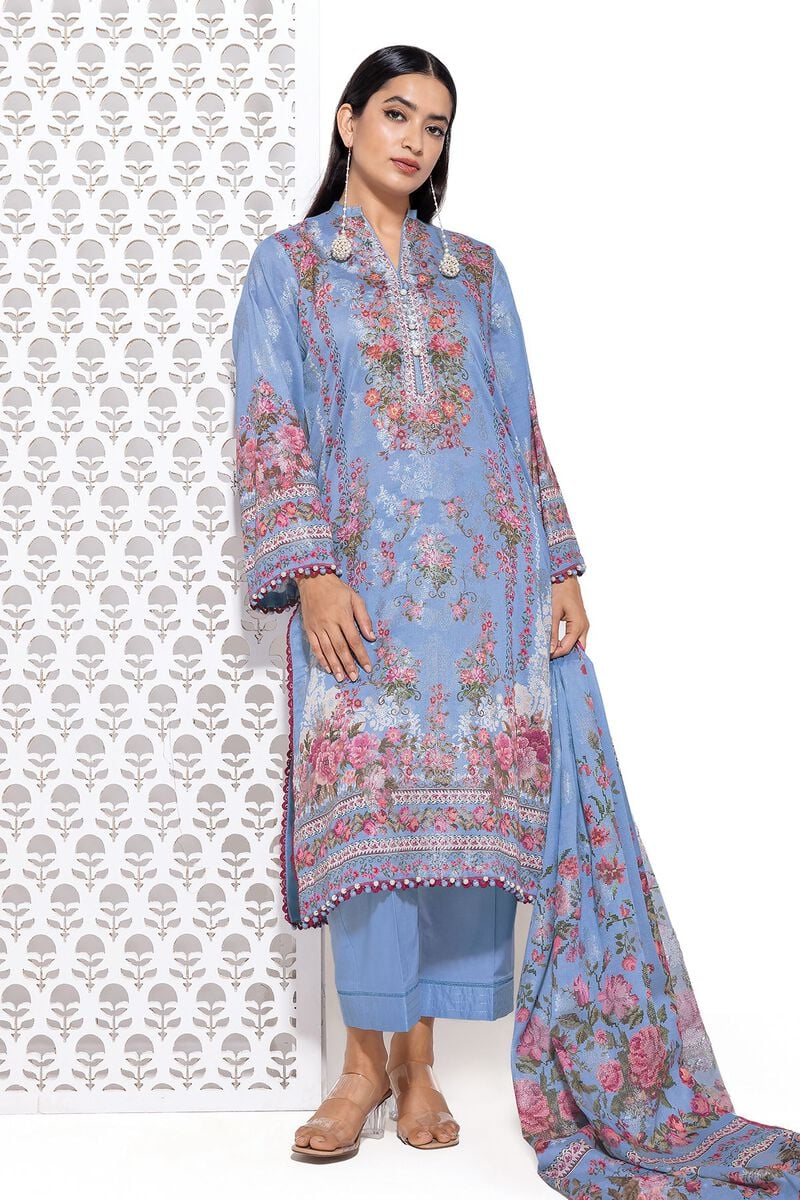
blue multi embroidered cotton suit